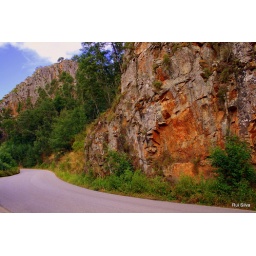
Mondego River Library - A type of rock formation that looks like books in a library